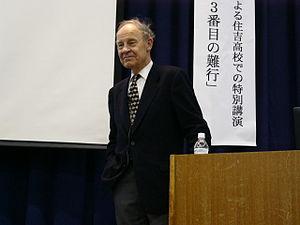
Dudley Robert Herschbach est un chimiste américain. Il obtint le prix Nobel de chimie de 1986 conjointement avec Yuan Tseh Lee et John Charles Polanyi pour « leurs contributions à la dynamique des processus chimiques élémentaires ».